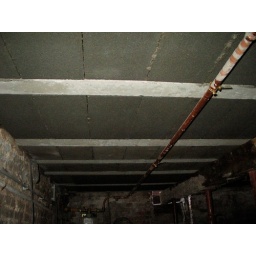
Vervanging van de houten draagvloer door een welfsel in potten en balken met betonnen druklaag.